Partnership oath in Japan

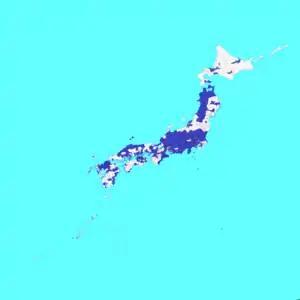
Map of Japanese subdivisions that issue partnership certificates to same-sex couples:

As of 29 March 2025, 423 municipalities and 31 of 47 prefectures in Japan have established a "partnership oath system" ('), also known as "partnership certification system" ('), which provides same-sex (and, in some jurisdictions, common-law opposite-sex) couples with some limited benefits.